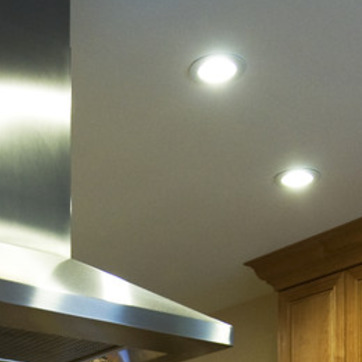
Material: painted